Ospedaletto, Trentino

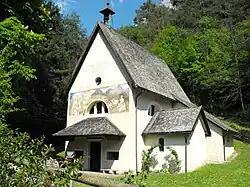
Church of Madonna della Rocchetta

Ospedaletto ("Ospedaléto" in local dialect) is a "comune" (municipality) in Trentino in the northern Italian region of Trentino-Alto Adige/Südtirol, located about east of Trento. As of 31 December 2004, it had a population of 807 and an area of .